Electroreflectance

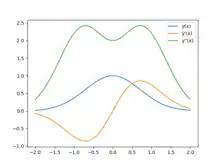
A simple gaussian wave with its 1st and 2nd derivative. As you take a higher order derivative the peak gets more pronounced since the peak gets narrower.

Third order spectroscopy, sometimes revered to as Aspnes's third-derivative, is a technique used to enhance the resolution of a spectroscopy measurement. This technique was first used by D.E. Aspnes to study electroreflectance in 1971. Using 3rd order derivatives can sharpen the peak of a function (see figure). Especially in spectroscopy, where the wave is never measured on one specific wavelength, but always on a band, it is use full to sharpen the peak, and thus narrow the band.